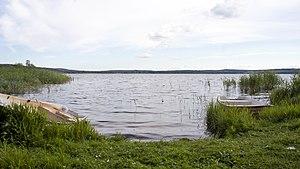
Le Finjasjön est un lac en Suède dans le comté de Scanie, situé au sud-ouest de la ville de Hässleholm.